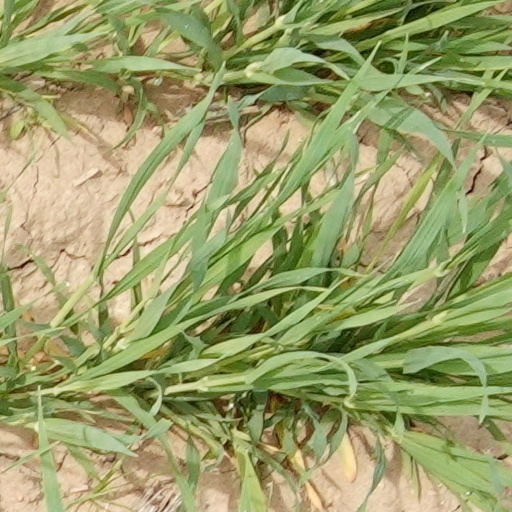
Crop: wheat